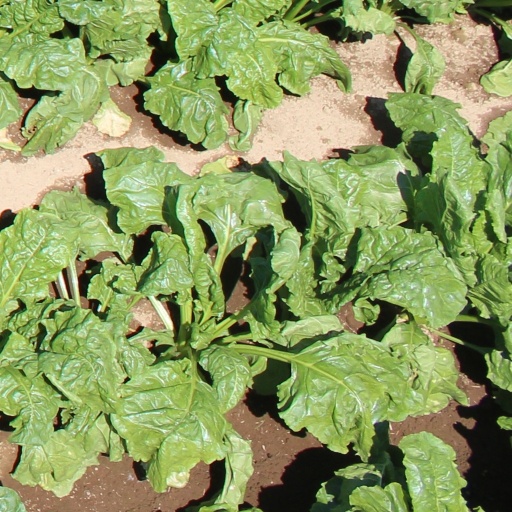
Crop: sugar beet